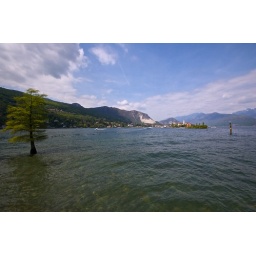
I didn't spot the tree growing in the middle of the lake until I looked at this photo!